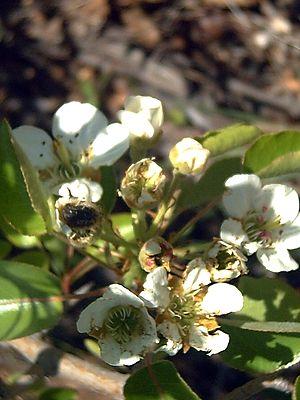
Fleurs de Pyrus bourgaeana Decen. Photo prise sur un individu a Solana del Pino, en Espagne.